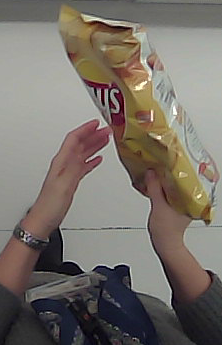
Product: lays_classic